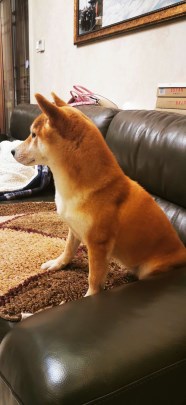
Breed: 1043-n000001-Shiba_Dog